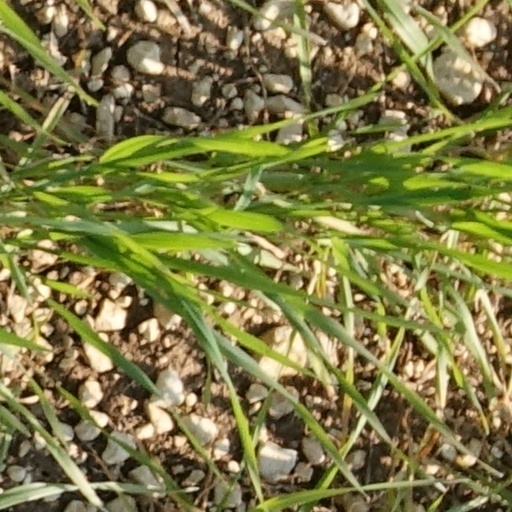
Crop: wheat